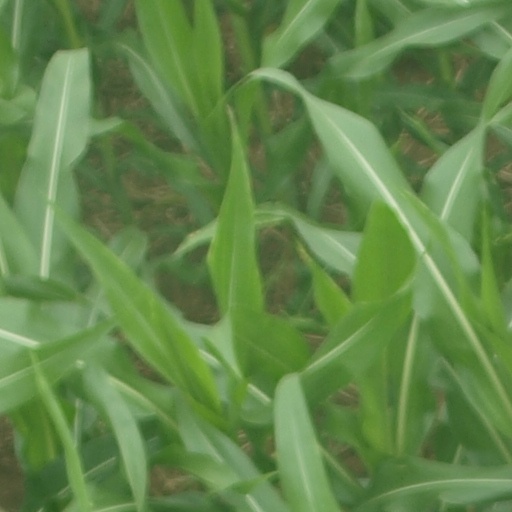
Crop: maize; corn